Baba
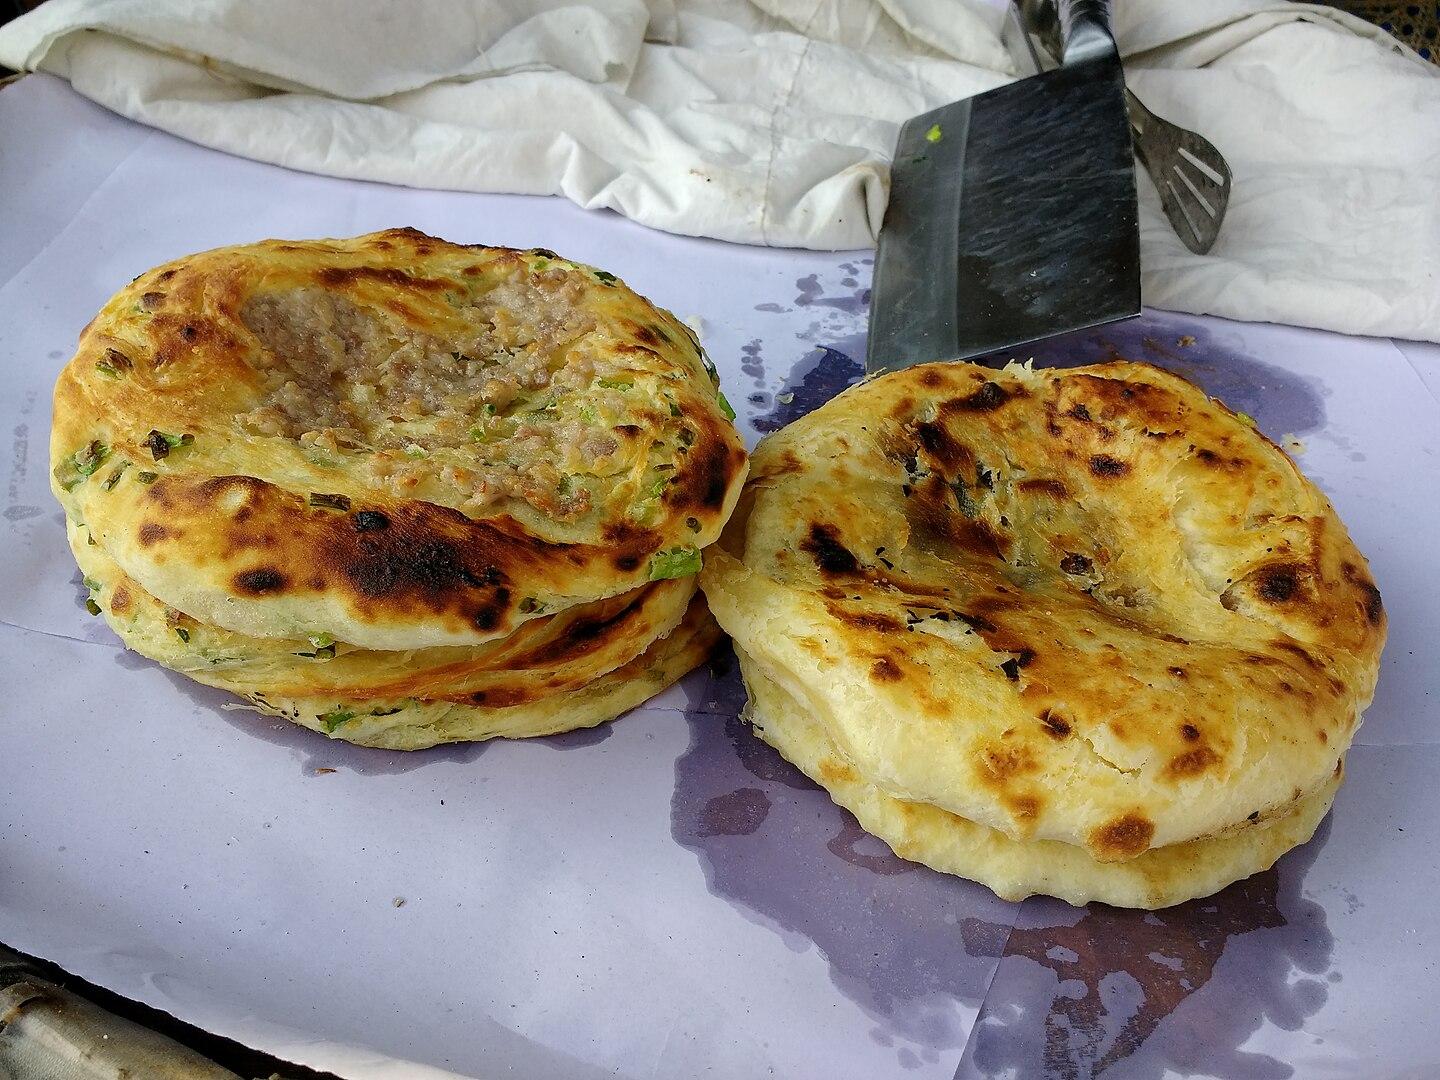
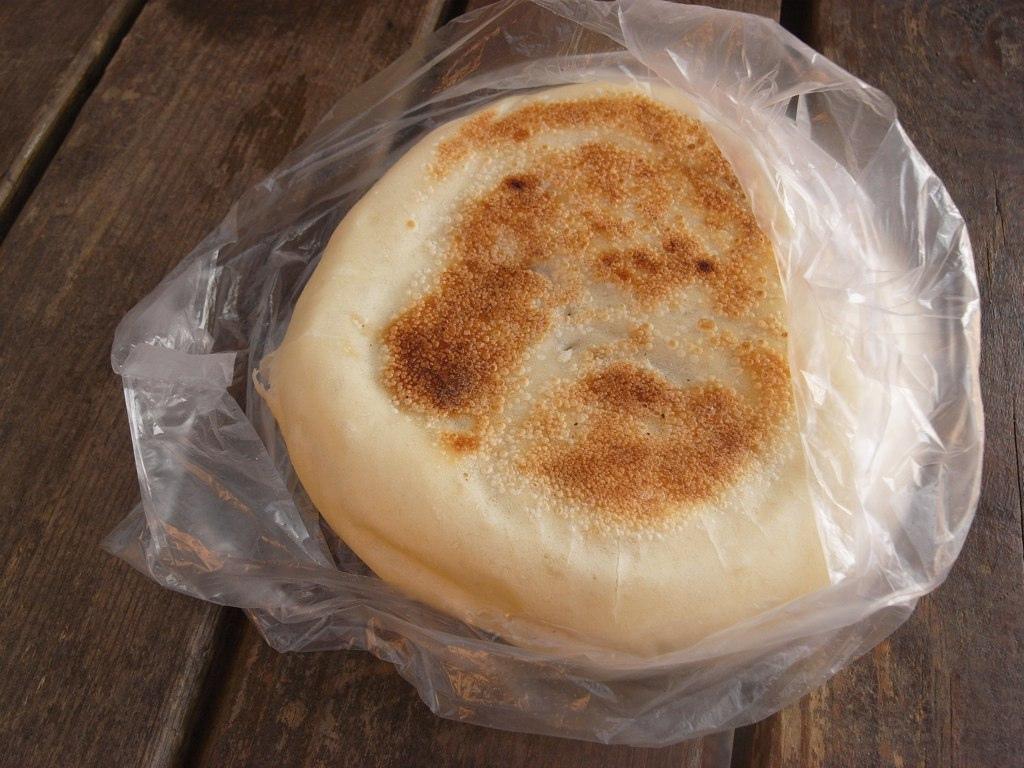
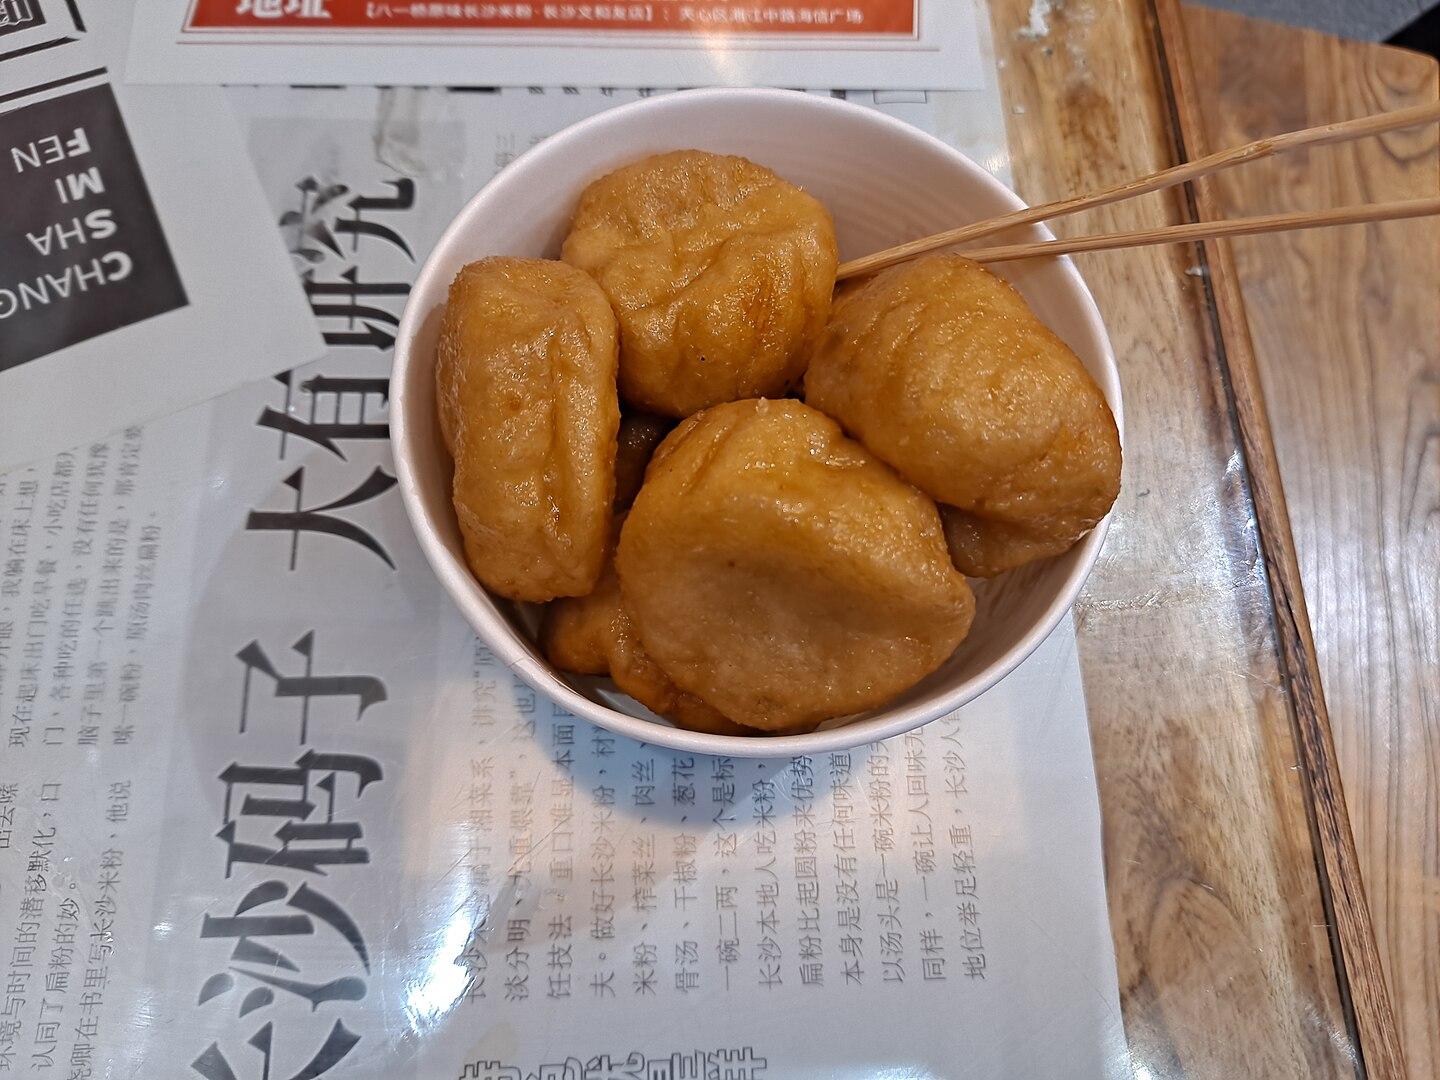
Also known as:
ar - Arabic: بابا
arz - Egyptian Arabic: بابا
fa - Persian: بابا
jv - Javanese: Baba
mk - Macedonian: Баба
zh - Chinese: 粑粑
Category: bread (flatbread)
Cuisine: Chinese
Associated cuisines: Chinese
Area: Yunnan
Countries: China
Region: Eastern Asia, , , ,
A type of thick, round, heavy bread that is prepared either plain or with various fillings. It can be sweet or savory.